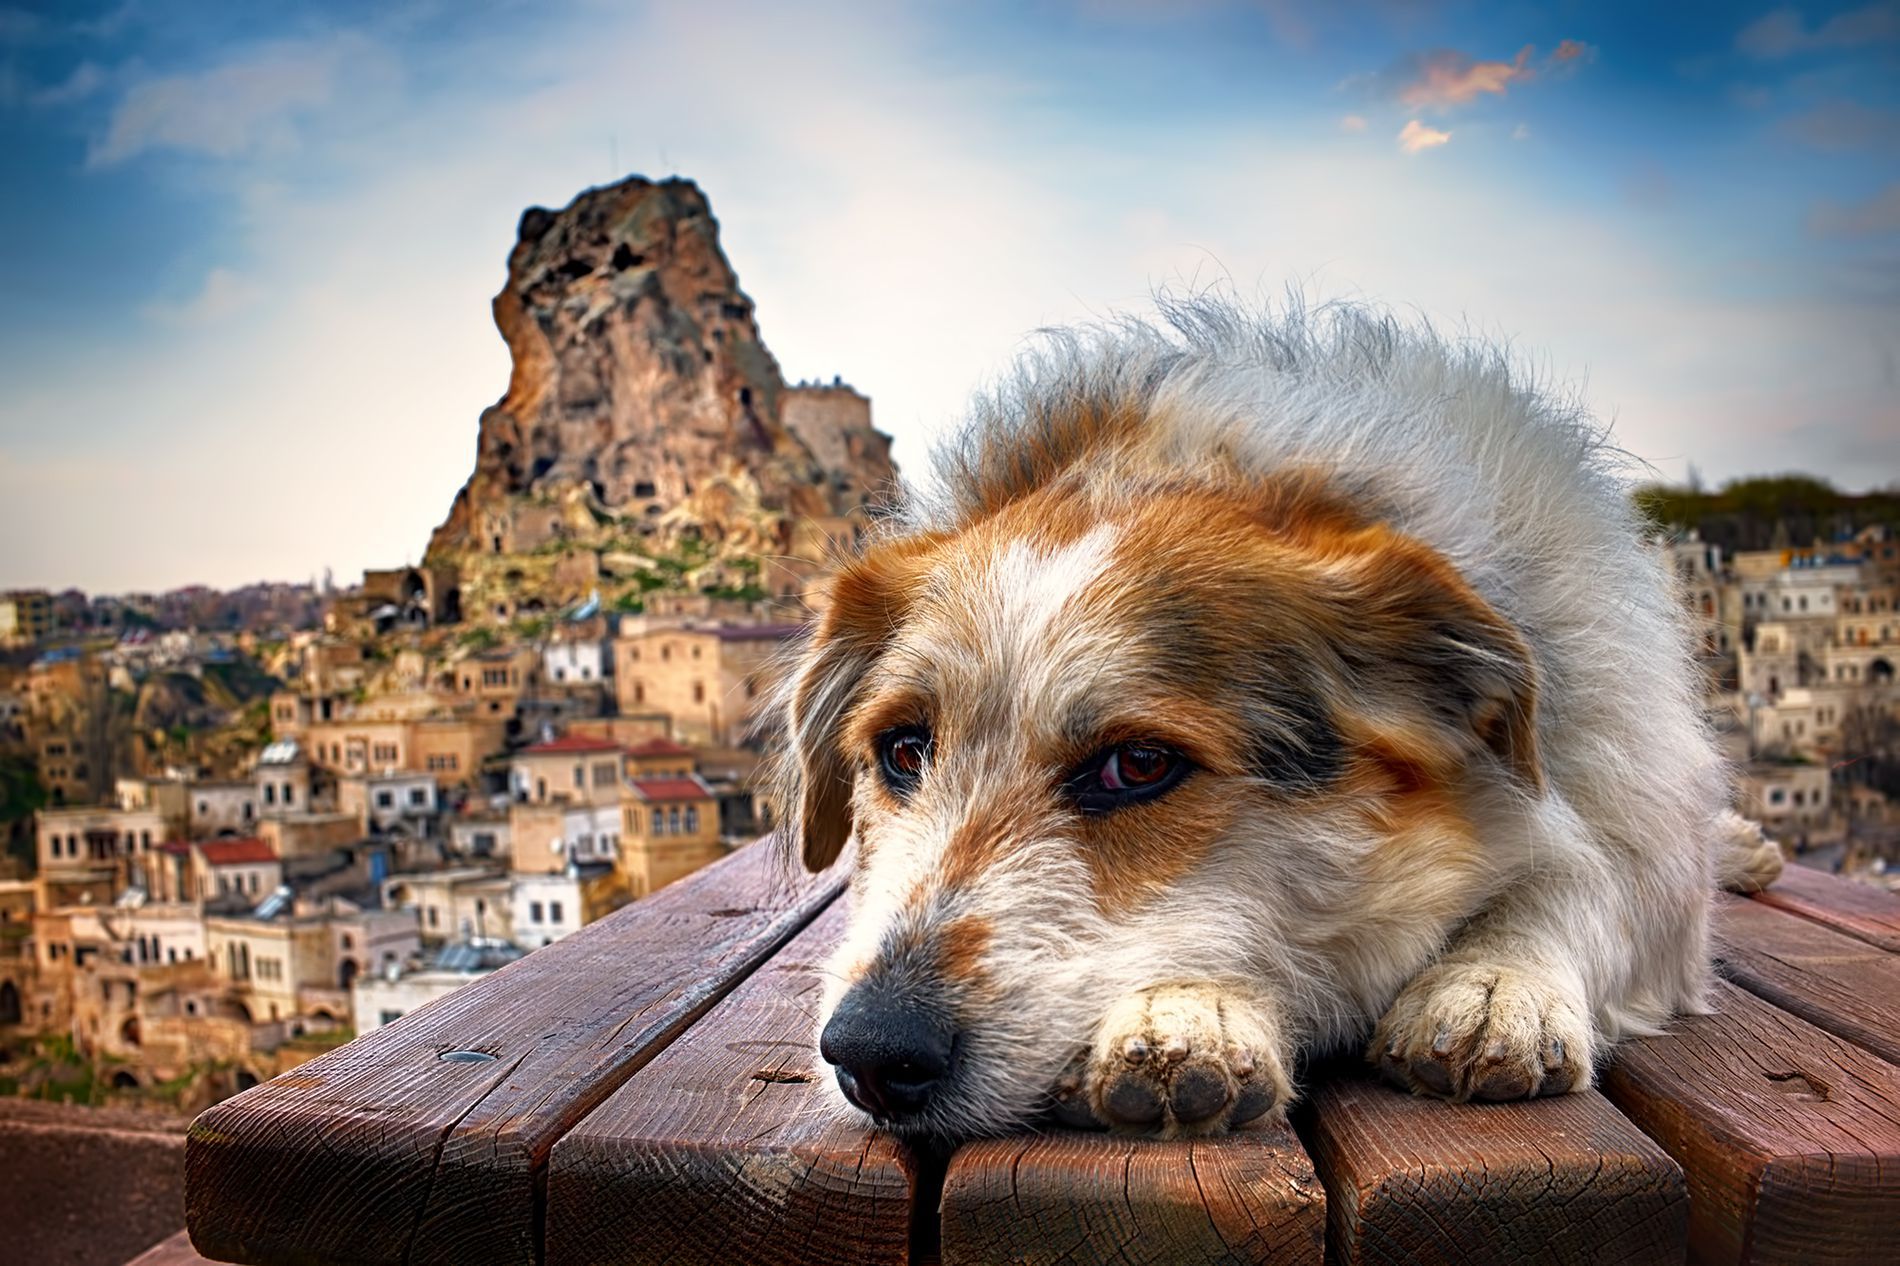
a resting Dog
the image captures a moment of a dog resting on a wooden bench, with a rocky hill city behind him, the focus is on the dog while the background is little blurred.
this Portrait was taken at eye level of the dog, creating a connection between the viewer and the dog, the dog is the focal point which makes the city in the background blurred, the mood is peaceful and the color palette is warm and earthy.
Labels: City, Rock, Animal, Canine, Dog, Mammal, Pet, Nature, Outdoors, Scenery, Neighborhood, Urban, Metropolis, Puppy, Landscape, Photography, Sky, Furniture, Architecture, Building, Cityscape, Landmark, Mountain, Mountain Range, Peak, Hound, Cliff, Cloud, Water, Waterfront, Bench, Plant, Potted Plant, Shelter, Wood
Camera: NIKON CORPORATION NIKON D610
Lens: 24.0-70.0 mm f/2.8, AF-S Zoom-Nikkor 24-70mm f/2.8G ED
Aperture: F14
Exposure: 1/100 sec
ISO: 200
Focal length: 44.0 mm